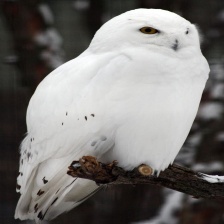
Species: SNOWY OWL
Scientific name: BUBO SCANDIACUS
ImageNet parent category: great_grey_owl